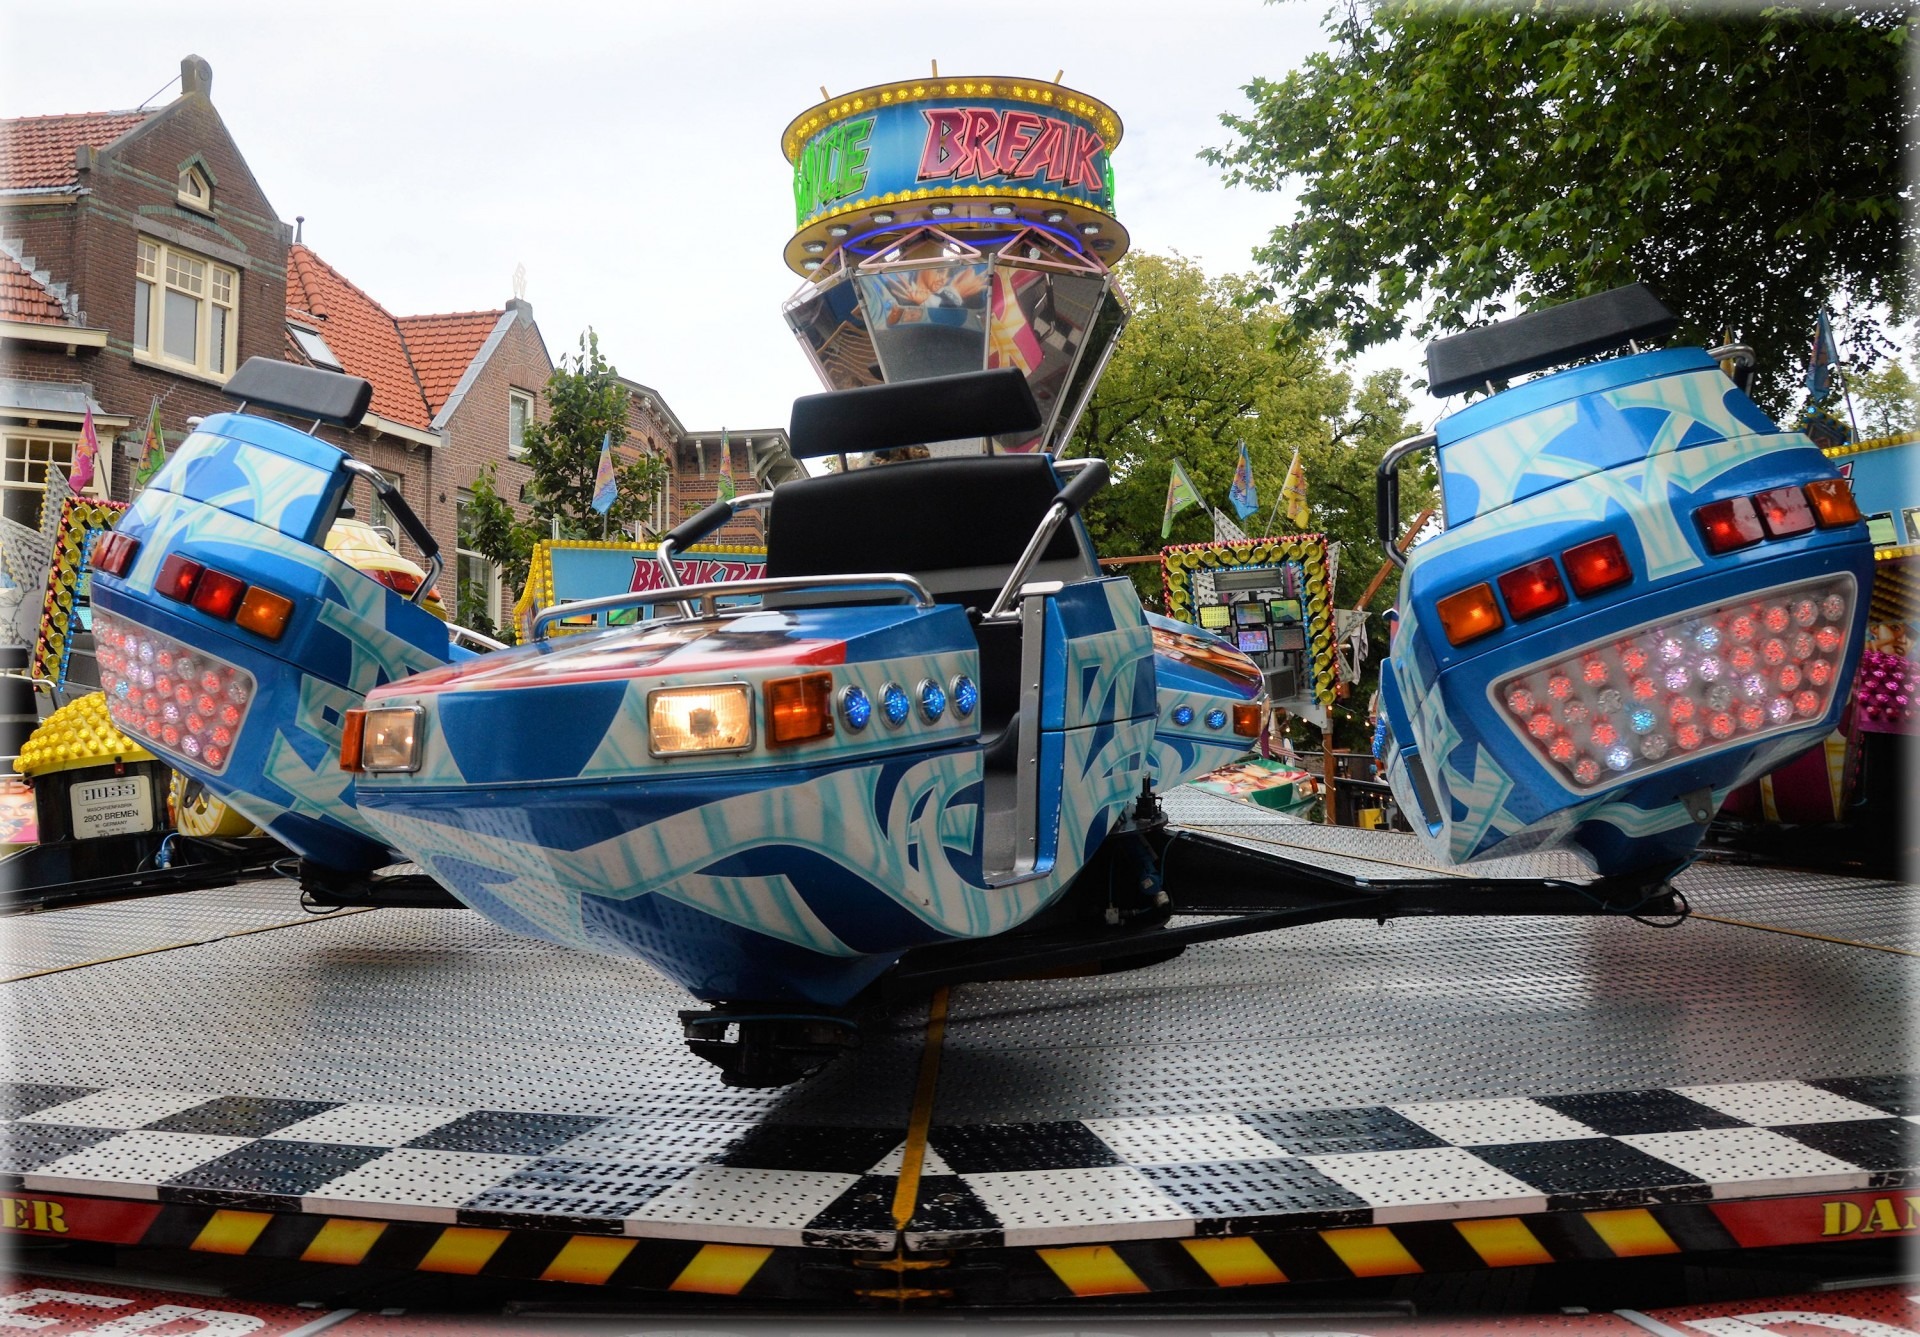
recreation, vehicle, carnival, amusement park, park, ride, attraction, thrill, movement, leisure, toy, fairground, festival, funfair, enjoyment, fair, pleasure, excitement, theme, recreational, amusement ride, thrilling